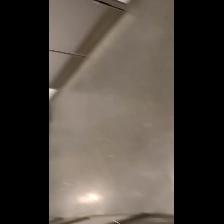
Label: NonHuman